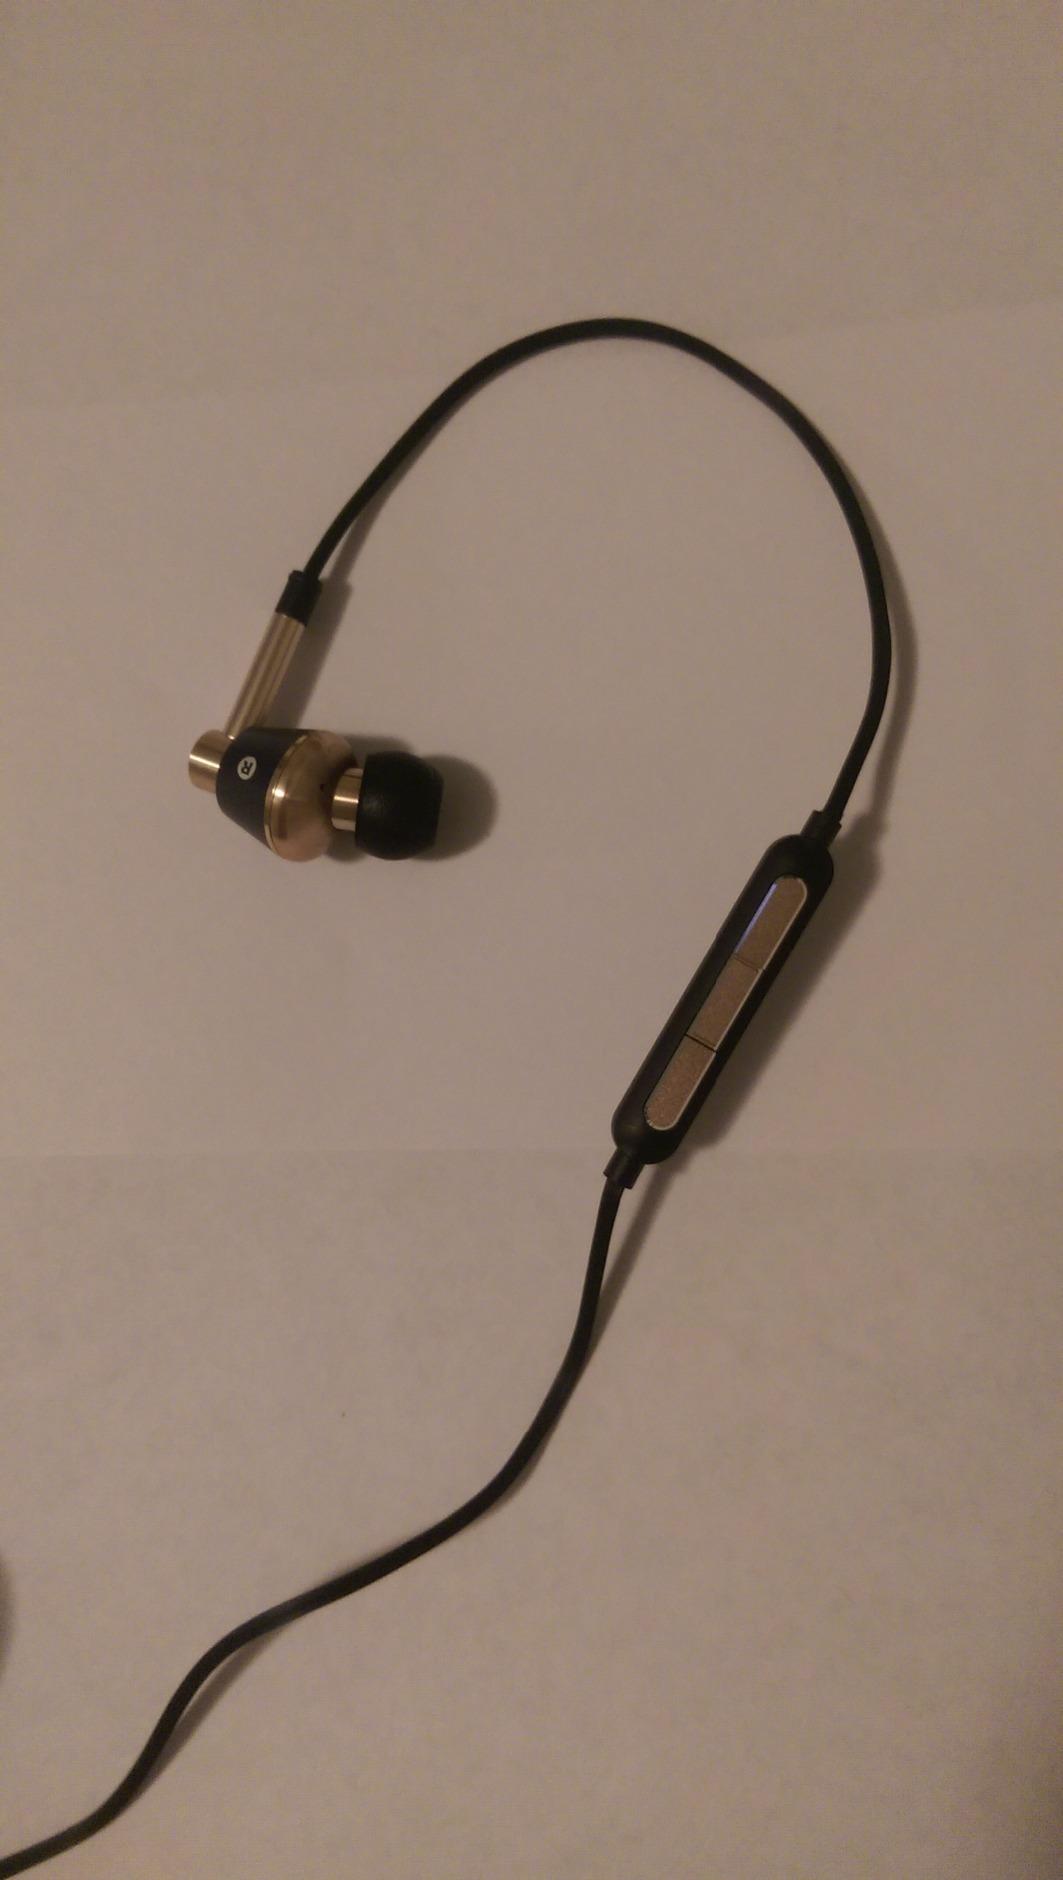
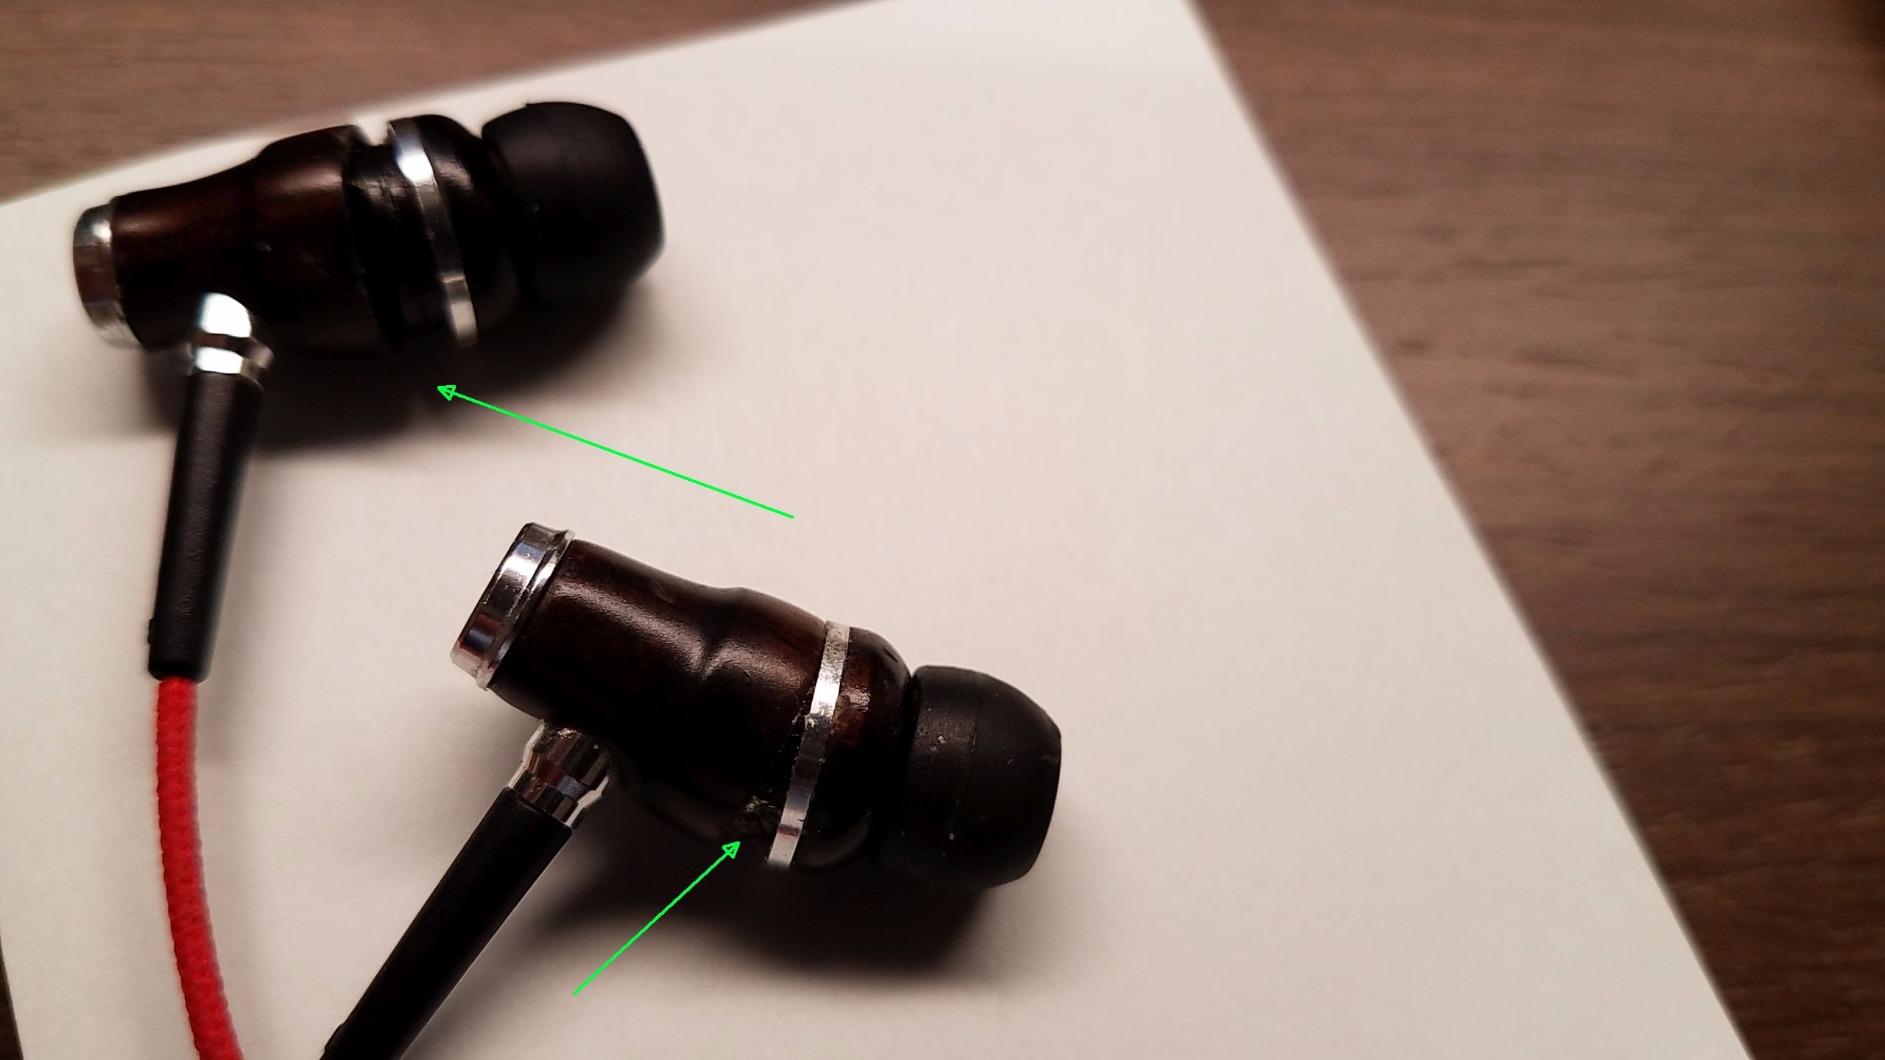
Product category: headphones
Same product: no